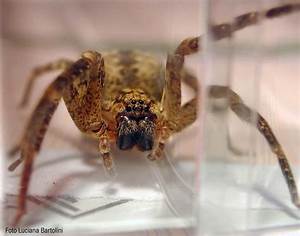
Label: ragno